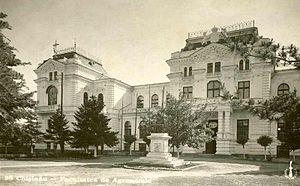
La République démocratique moldave a existé du 2 décembre 1917 au 27 mars 1918. La révolution russe de février 1917 et la déclaration du droits des peuples de l’Empire à s’auto-déterminer, encouragent les nationalités de l’Empire russe à recouvrer leur souveraineté : un « Soviet » se forme dans le gouvernement de Bessarabie, comme dans le reste de l’Empire : le Sfatul Țării. Indépendantistes roumanophones et menchéviks y sont largement majoritaires. Le 2 décembre 1917, le Sfatul Țării proclame la République démocratique autonome de Moldavie dans les frontières de la goubernia de Bessarabie. Aussitôt, les bolchéviks locaux tentent d’en prendre le contrôle par la force, comme ils l’avaient fait à Saint-Pétersbourg en renversant la République russe. La situation est chaotique et de nombreuses troupes débandées pillent le pays. Le 13 décembre 1917, à l’appel de la majorité du Sfatul Țării, les troupes roumaines entrent en Bessarabie, encadrées par les officiers de la mission française Berthelot.